Louis François, Prince of Conti

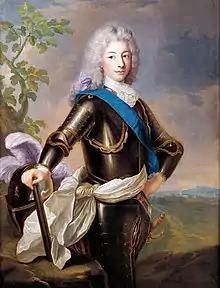
Portrait by Alexis Simon Belle,

Louis François de Bourbon, or Louis François I, Prince of Conti (13 August 1717 – 2 August 1776), was a French nobleman who became the Prince of Conti from 1727 to his death, succeeding his father, Louis Armand II de Bourbon. His mother was Louise Élisabeth de Bourbon, the daughter of Louis III, Prince of Condé and Louise Françoise de Bourbon, a legitimized daughter of King Louis XIV of France. His younger sister, Louise Henriette de Bourbon, was the mother of "Philippe Égalité". As a member of the reigning House of Bourbon, he was a Prince du Sang.